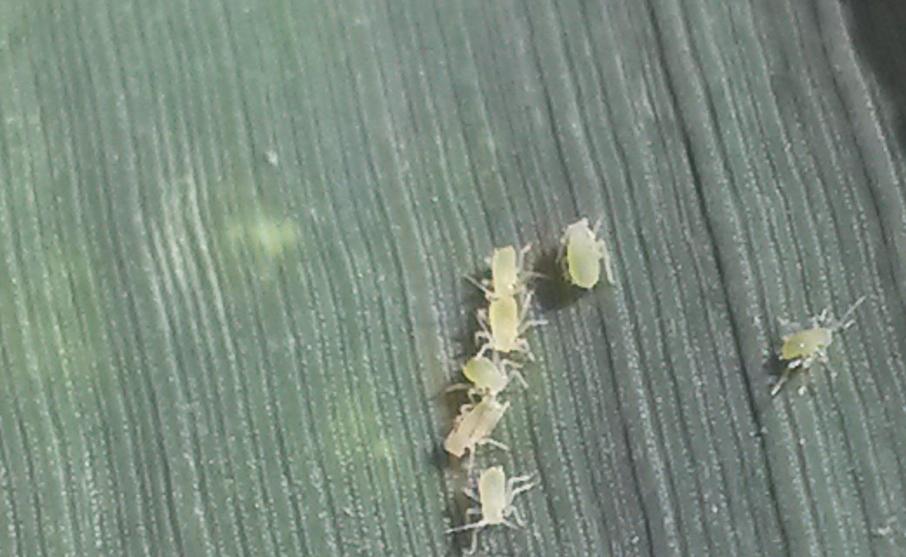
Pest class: cereal_grass_aphid